Diving bell

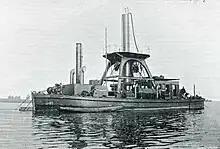
Barge with air-lock diving bell for working on moorings

Diving bells are deployed over the side of the vessel or platform, or through a moonpool, using a gantry or A-frame from which the clump weight and the bell are suspended. On dive support vessels with in-built saturation systems the bell may be deployed through a moon pool. The bell handling system is also known as the launch and recovery system (LARS).